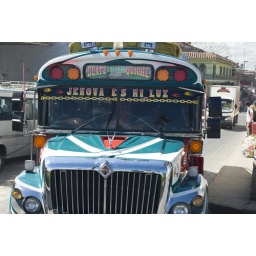
A chicken bus (public transportation) in Chichicastenango, Guatemala